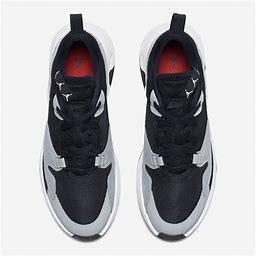
Brand: Jordan
Model: Air Cadence